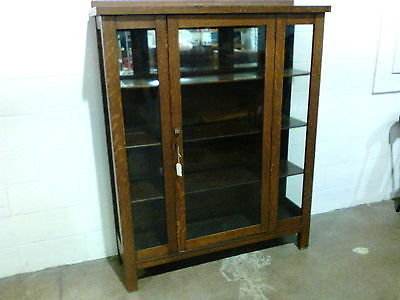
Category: cabinet